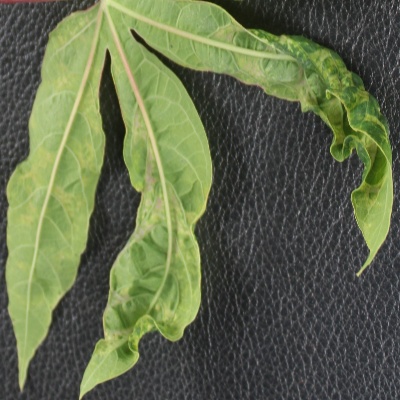
Crop: Cassava
Condition: mosaic